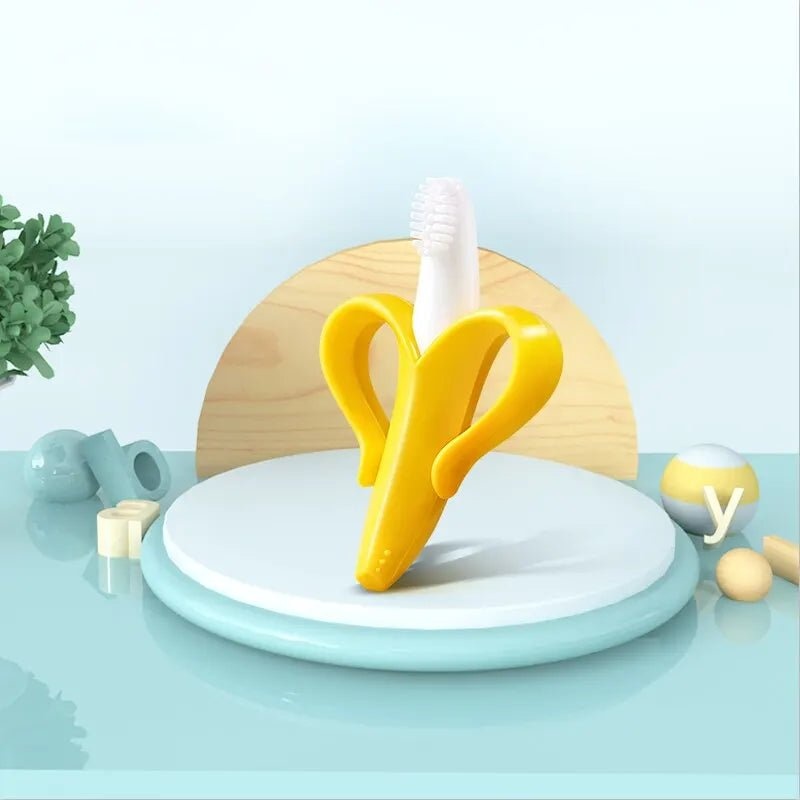
Anneau de dentition | Lot de 3 CroqueBanana™
FINI LES PLEURS LIÉS AU POUSÉES DENTAIRES GR Â CE À NOTRE ANNEAU DE DENTITION Notre meilleur anneau de dention ! Imaginez votre petit bout de chou, sourire aux lèvres, jouant avec son nouveau jouet de dentition. Il n'y a pas de meilleur moyen pour votre bébé de faire pousser ses dents heureusement et sainement . L'ANNEAU DE DENTITION QUI OFFRE LE MEILLEUR SOULAGEMENT POUR BÉBÉ Qui aurait cru qu'un anneau de dentition pouvait être aussi amusant ? Spécialement conçu pour les bébés de 3 à 18 mois , ce jouet aide à soulager l'inconfort de la dentition et ouvre la voie à un beau sourire pour votre bébé. Regardez comment la forme de banane est trop mignonne ! COULEURS VIVES ET DESIGN AMUSANT Les couleurs vives et le design attrayant stimulent l' attention de votre bébé tout en soulageant ses gencives douloureuses. Regardez comme ce petit bout de chou s'amuse avec notre anneau de dentition CroqueBanana™! De plus, grâce à sa taille parfaite pour les petites mains, votre bébé aura une bonne prise en main. UN ANNEAU DE DENTITION SANS DANGER POUR BÉBÉ Nous comprenons à quel point la sécurité de votre enfant est importante. C'est pourquoi nous avons choisi du silicone de qualité alimentaire supérieure pour notre anneau de dention . Spécialement choisis pour résister à la mastication des tout-petits sans se détériorer ! STIMULEZ LEURS SENS Les différentes textures et surfaces du CroqueBanana™ offrent une expérience sensorielle enrichissante pour les bébés. En explorant les différentes parties de l' anneau de dentition , les bébés développent leur sens du toucher et de la coordination main-bouche , favorisant ainsi leur développement moteur et sensoriel . CARACTÉRISTIQUES ✅ Matériaux: Silicone (sans BPA) ✅ Doux et flexible ✅ Durable ✅Facile à nettoyer 100% SATISFAIT OU REMBOURSÉ Tous nos produits sont automatiquement garantis 100% satisfaits ou remboursés pendant 30 jours. SUPPORT FRANÇAIS 7/7J Une question ? Notre service client vous répond sous 24h et cela 7 jours sur 7. Cliquez sur le bouton " Ajouter au panier " maintenant pour profiter de l’offre ! Délais de livraison de 10 à 14 jours.
Brand: Fluffy Lion Boutique
Category: Baby & Toddler > Diapering > Baby Wipe Dispensers & Warmers > Baby Wipe Dispensers